Giuseppe Vigoni

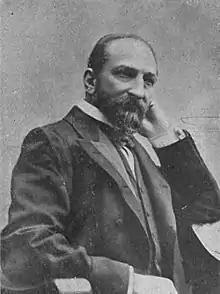
Giuseppe Vigoni, 1914

Giuseppe Vigoni (9 July 184615 February 1914) was an Italian explorer and geographer who served as the Mayor of Milan from 1892 to 1894 and again from 1895 to 1899. He was a recipient of the Order of Saints Maurice and Lazarus. He also served in the Senate of the Kingdom of Italy.